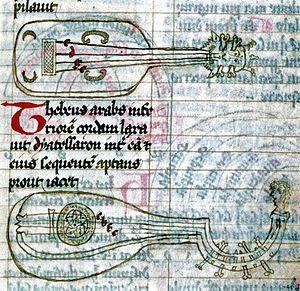
Un instrument de musique médiévale fait partie de l'instrumentarium utilisé pour la pratique musicale du Xᵉ siècle au XIVᵉ siècle qui correspond à la période de la musique médiévale. Chaque instrument est développé pour satisfaire à la pratique de la musique profane telle qu'elle était jouée par les jongleurs et les ménestrels. La musique religieuse étant principalement vocale, peu d'instruments en dehors de l'orgue sont employés dans les églises.